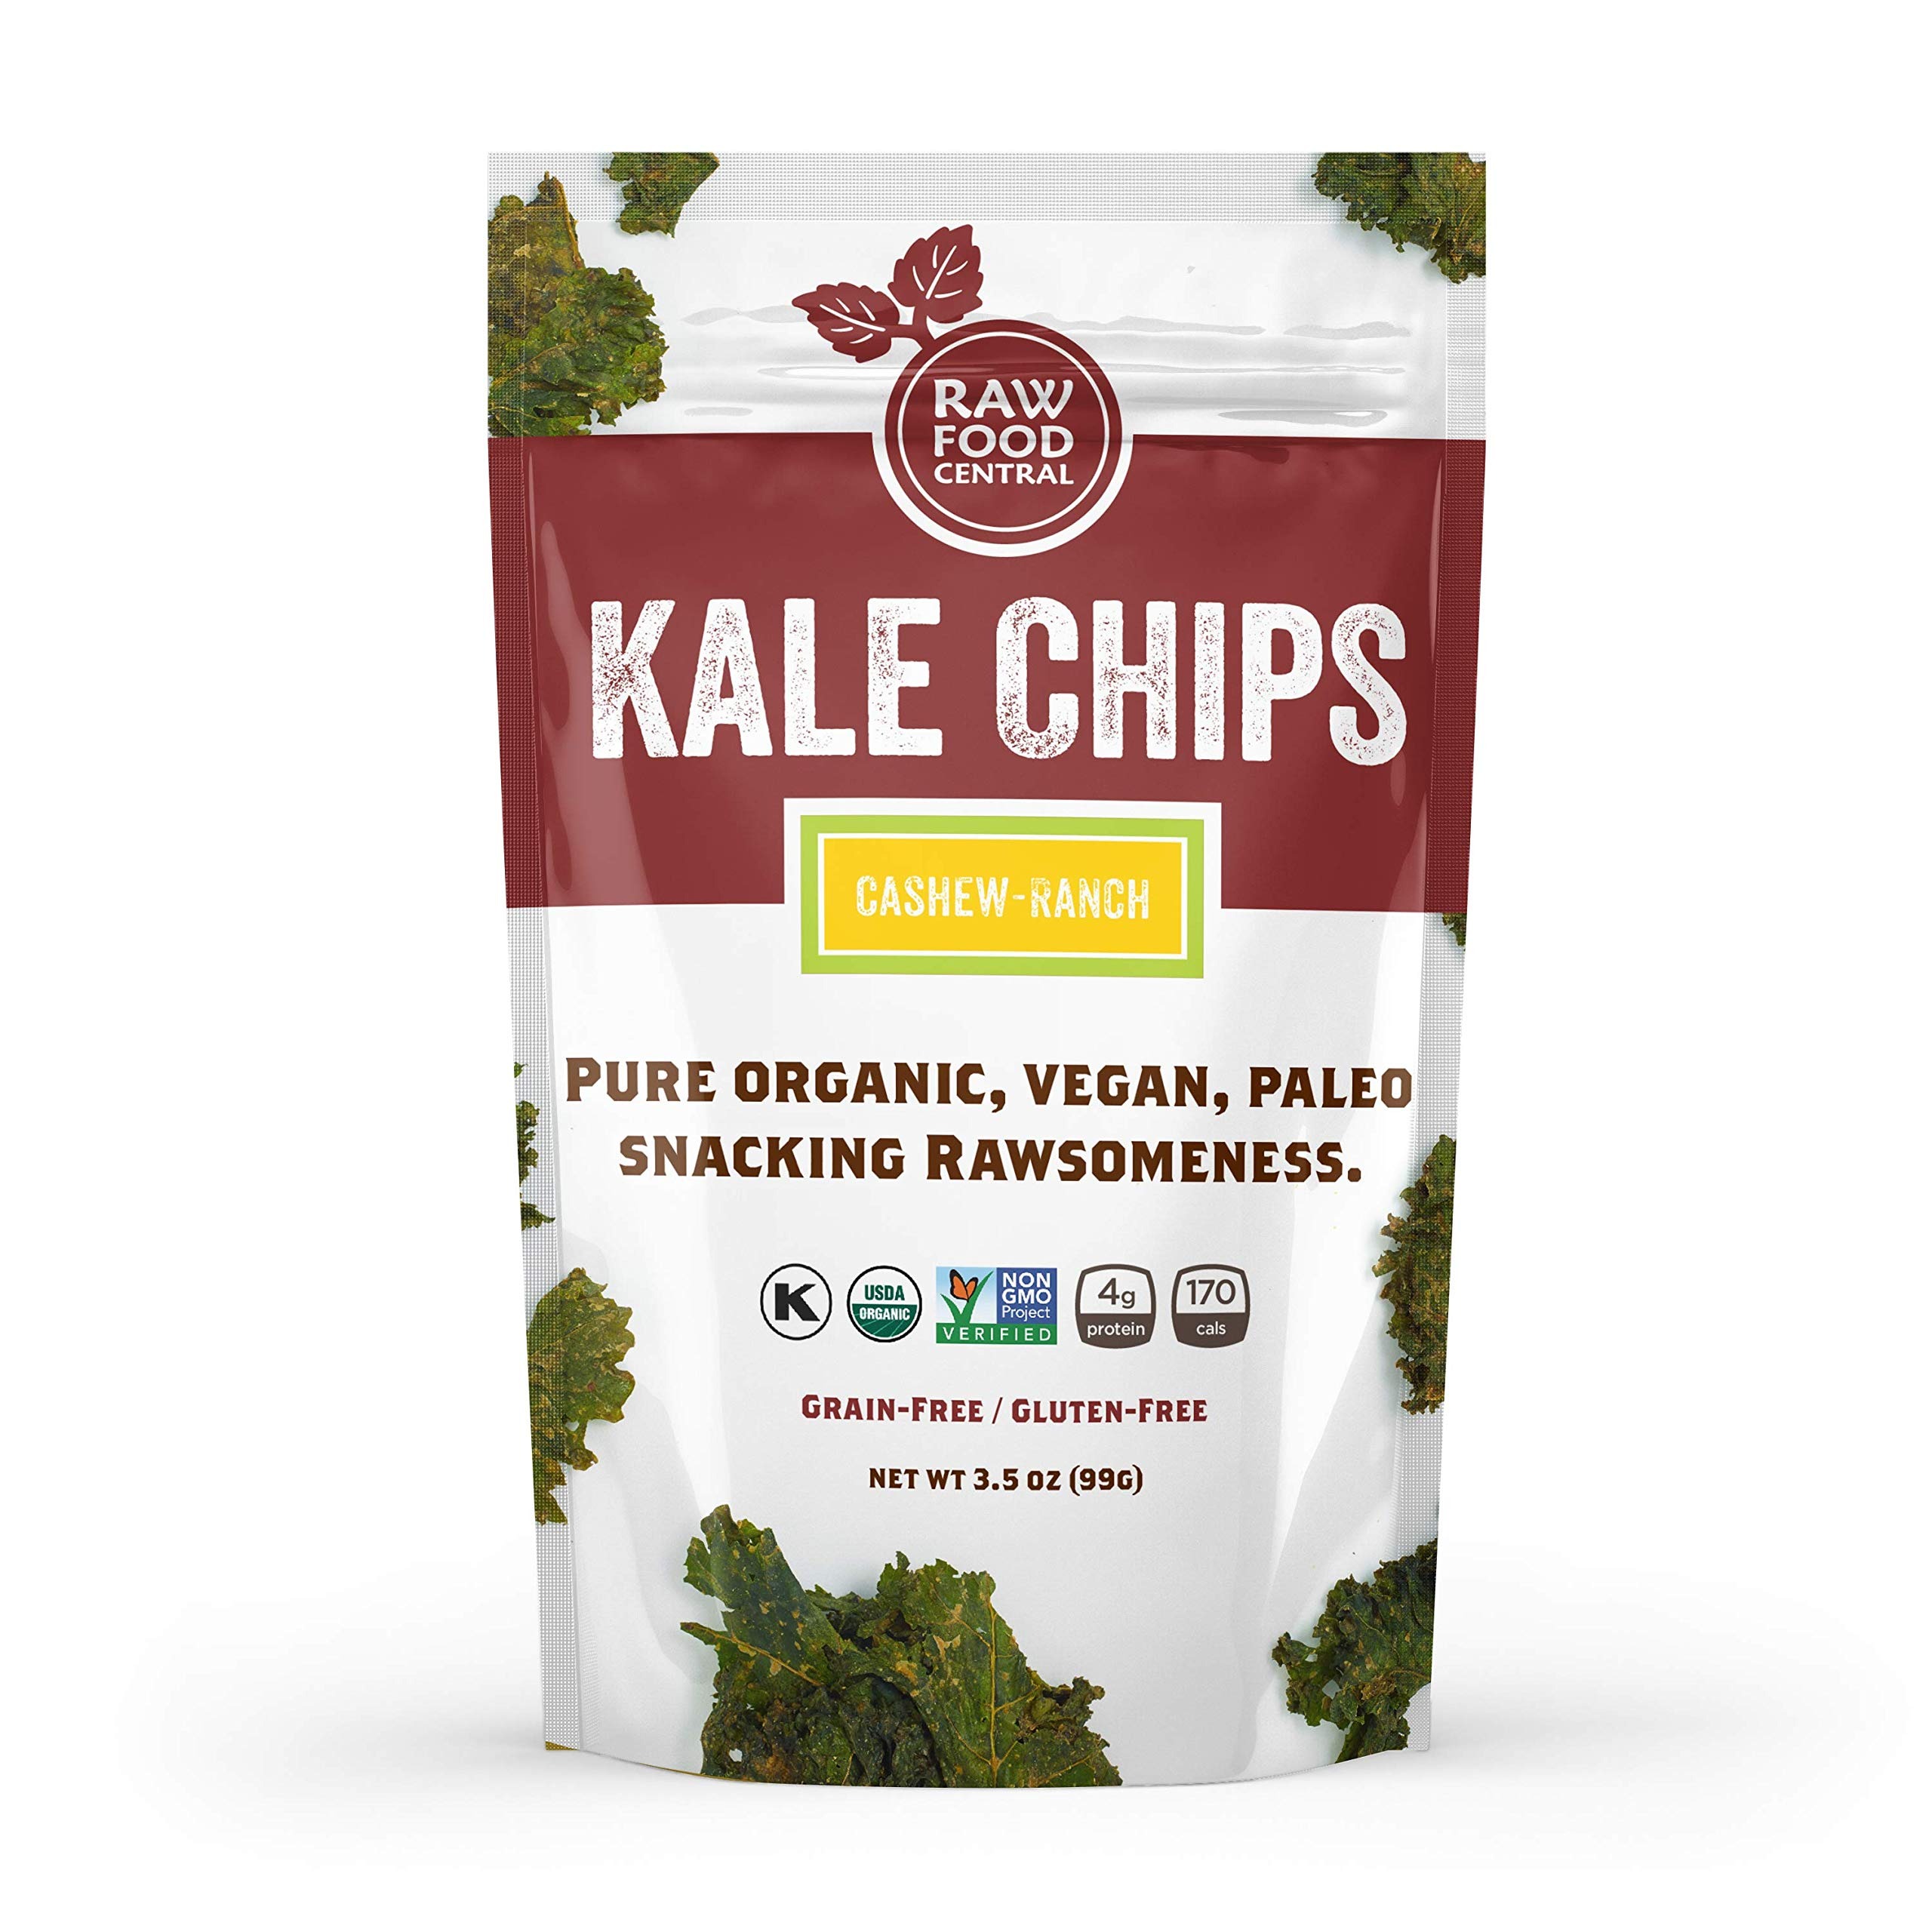
Item Name: Raw Food Central Curt’s Classic Kale Chips 100% Organic NON GMO Gluten Free Vegan
Bullet Point 1: Raw food central are certified organic snacks that start with all healthy ingredients with incredible health benefits that remain in the food since our snacks are never baked or fried
Bullet Point 2: Best quality product
Bullet Point 3: Gluten-free and Non-GMO, Effervesce combines Authenticity with Elegance and Prestige
Value: 3.5
Unit: Ounce

Price: 5.88